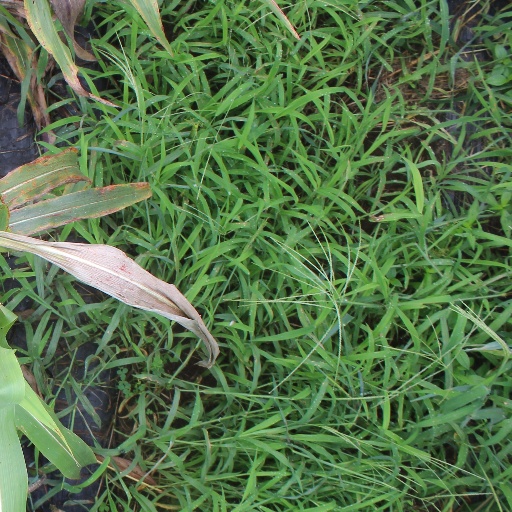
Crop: sorghum